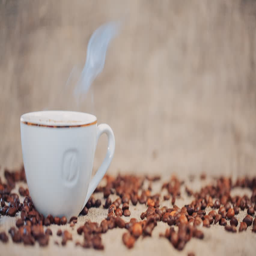
coffee cup on a table with coffee beans .